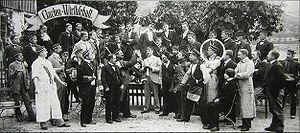
Ernst Ferdinand Sauerbruch est un chirurgien allemand. Il est l'un des chirurgiens allemands les plus importants par ses inventions et les plus influents par son rôle public de la première moitié du XXᵉ siècle.